Zhao Ziyang

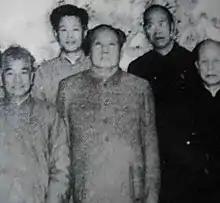
Zhao (top left) pictured with Mao Zedong in Wuhan, January 1966

Zhao was born in 1919 as Zhao Xiuye, but changed his given name to "Ziyang" while attending middle school in Wuhan. He was the son of a wealthy landlord in Hua County, Henan, who was later murdered by CCP officials during a land reform movement in the early 1940s. Zhao joined the Communist Youth League in 1932, and became a full member of the Party in 1938.